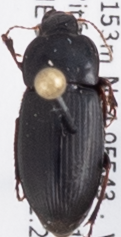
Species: Harpalus opacipennis
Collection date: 2019-07-10
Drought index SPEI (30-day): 0.47
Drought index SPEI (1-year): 0.2
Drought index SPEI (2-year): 1.28